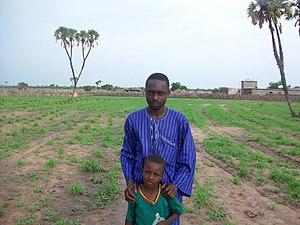
Ousmane Ba, l'actuel Chef du village de Doudé Bagué (Sénégal) et son fils Omar
Doudé Bagué est un village sénégalais situé à l'Est du pays, à quelques kilomètres de la Mauritanie dans la région de Matam.